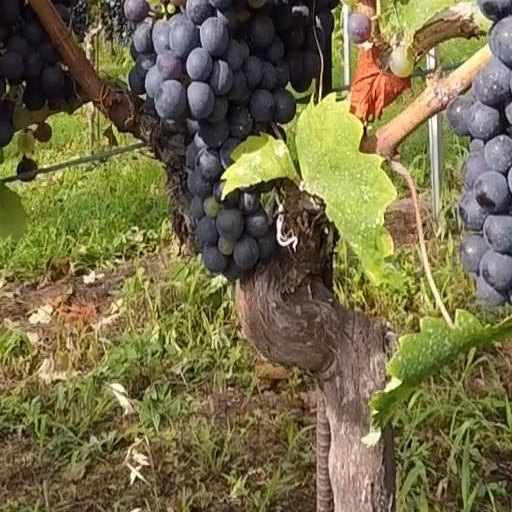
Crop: grape